Alloa Inch

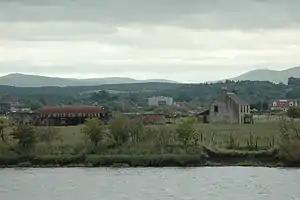
Alloa Inch, showing the ruins

Inch or Alloa Inch (island) is an island in the tidal reaches of the River Forth near Alloa, just before the river opens out into the Firth of Forth.